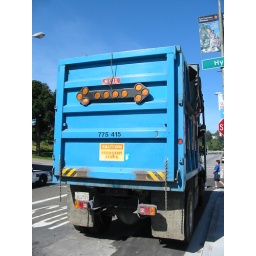
Check out the sign on the back of this truck in San Francisco